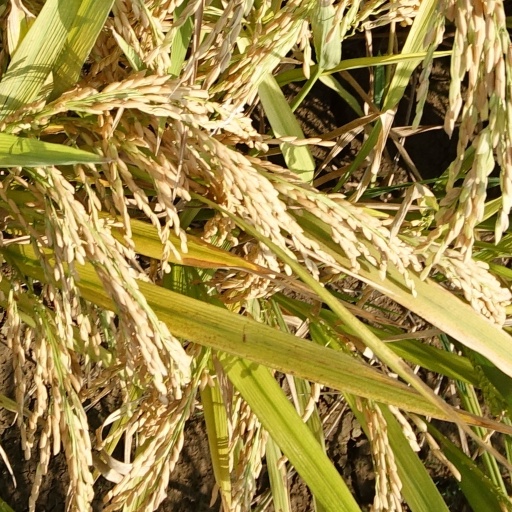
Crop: rice